Chlorosome

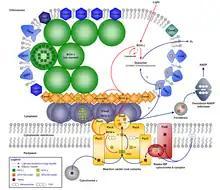
Schematic of the chlorosome (rod hypothesis)

A chlorosome is a light-harvesting complex found in green sulfur bacteria (GSB) and many green non-sulfur bacteria (GNsB), together known as green bacteria. It is a type of chromatophore, an organelle found in photosynthetic bacteria (e.g. purple bacteria). Chlorosomes are ellipsoidal bodies. They differ from other antenna complexes by their large size and lack of protein matrix supporting the photosynthetic pigments.